Ru ware

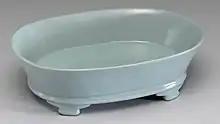
Narcissus basin with light bluish-green glaze, National Palace Museum

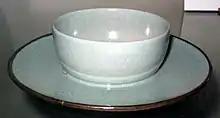
Cup stand, Victoria and Albert Museum

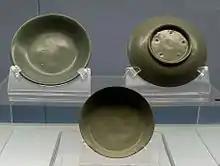
Three greenish bowls in the Shanghai Museum. This type is normally described as a brush-washer. Note the 5 "sesame-seed" marks on the upturned base.

Ru ware, Ju ware, or "Ru official ware" is a famous and extremely rare type of Chinese pottery from the Song dynasty, produced for the imperial court for a brief period around 1100. Fewer than 100 complete pieces survive, though there are later imitations which do not entirely match the originals. Most have a distinctive pale "duck-egg" blue glaze, "like the blue of the sky in a clearing amongst the clouds after rain" according to a medieval connoisseur, and are otherwise undecorated, though their colours vary and reach into a celadon green. The shapes include dishes, probably used as brush-washers, cups, wine bottles (carafes in modern terms), small vases, and censers and incense-burners. They can be considered as a particular form of celadon wares.